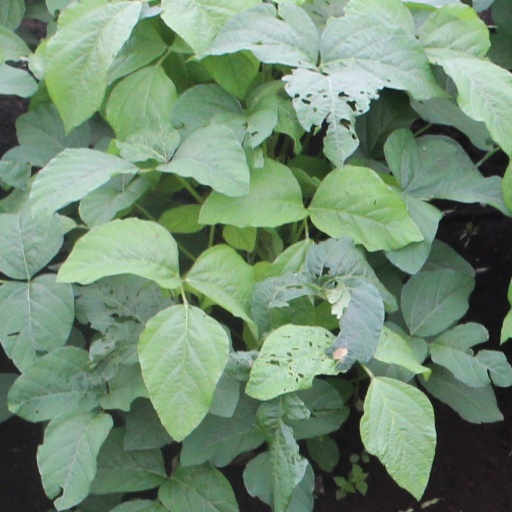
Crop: soybean